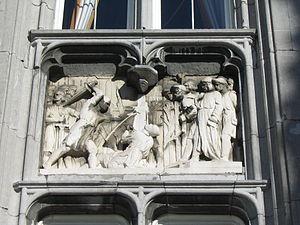
Détail façade Palais provincial de Liège: Le duel d'Aynechon et de Falloz en 1296, épisode de la guerre civile des Awans et des Waroux
Les sculptures de la façade du palais provincial de Liège sont des statues et bas-reliefs représentant des personnages et évènements marquants de la ville de Liège.
La guerre entre les Awans et des Waroux débuta en 1297 et ravagea durant 38 ans la chevalerie hesbignonne qui ne s'en remit jamais. La Hesbaye dépendait alors de la principauté de Liège mais le prince-évêque de Liège fut incapable d'arrêter les hostilités.